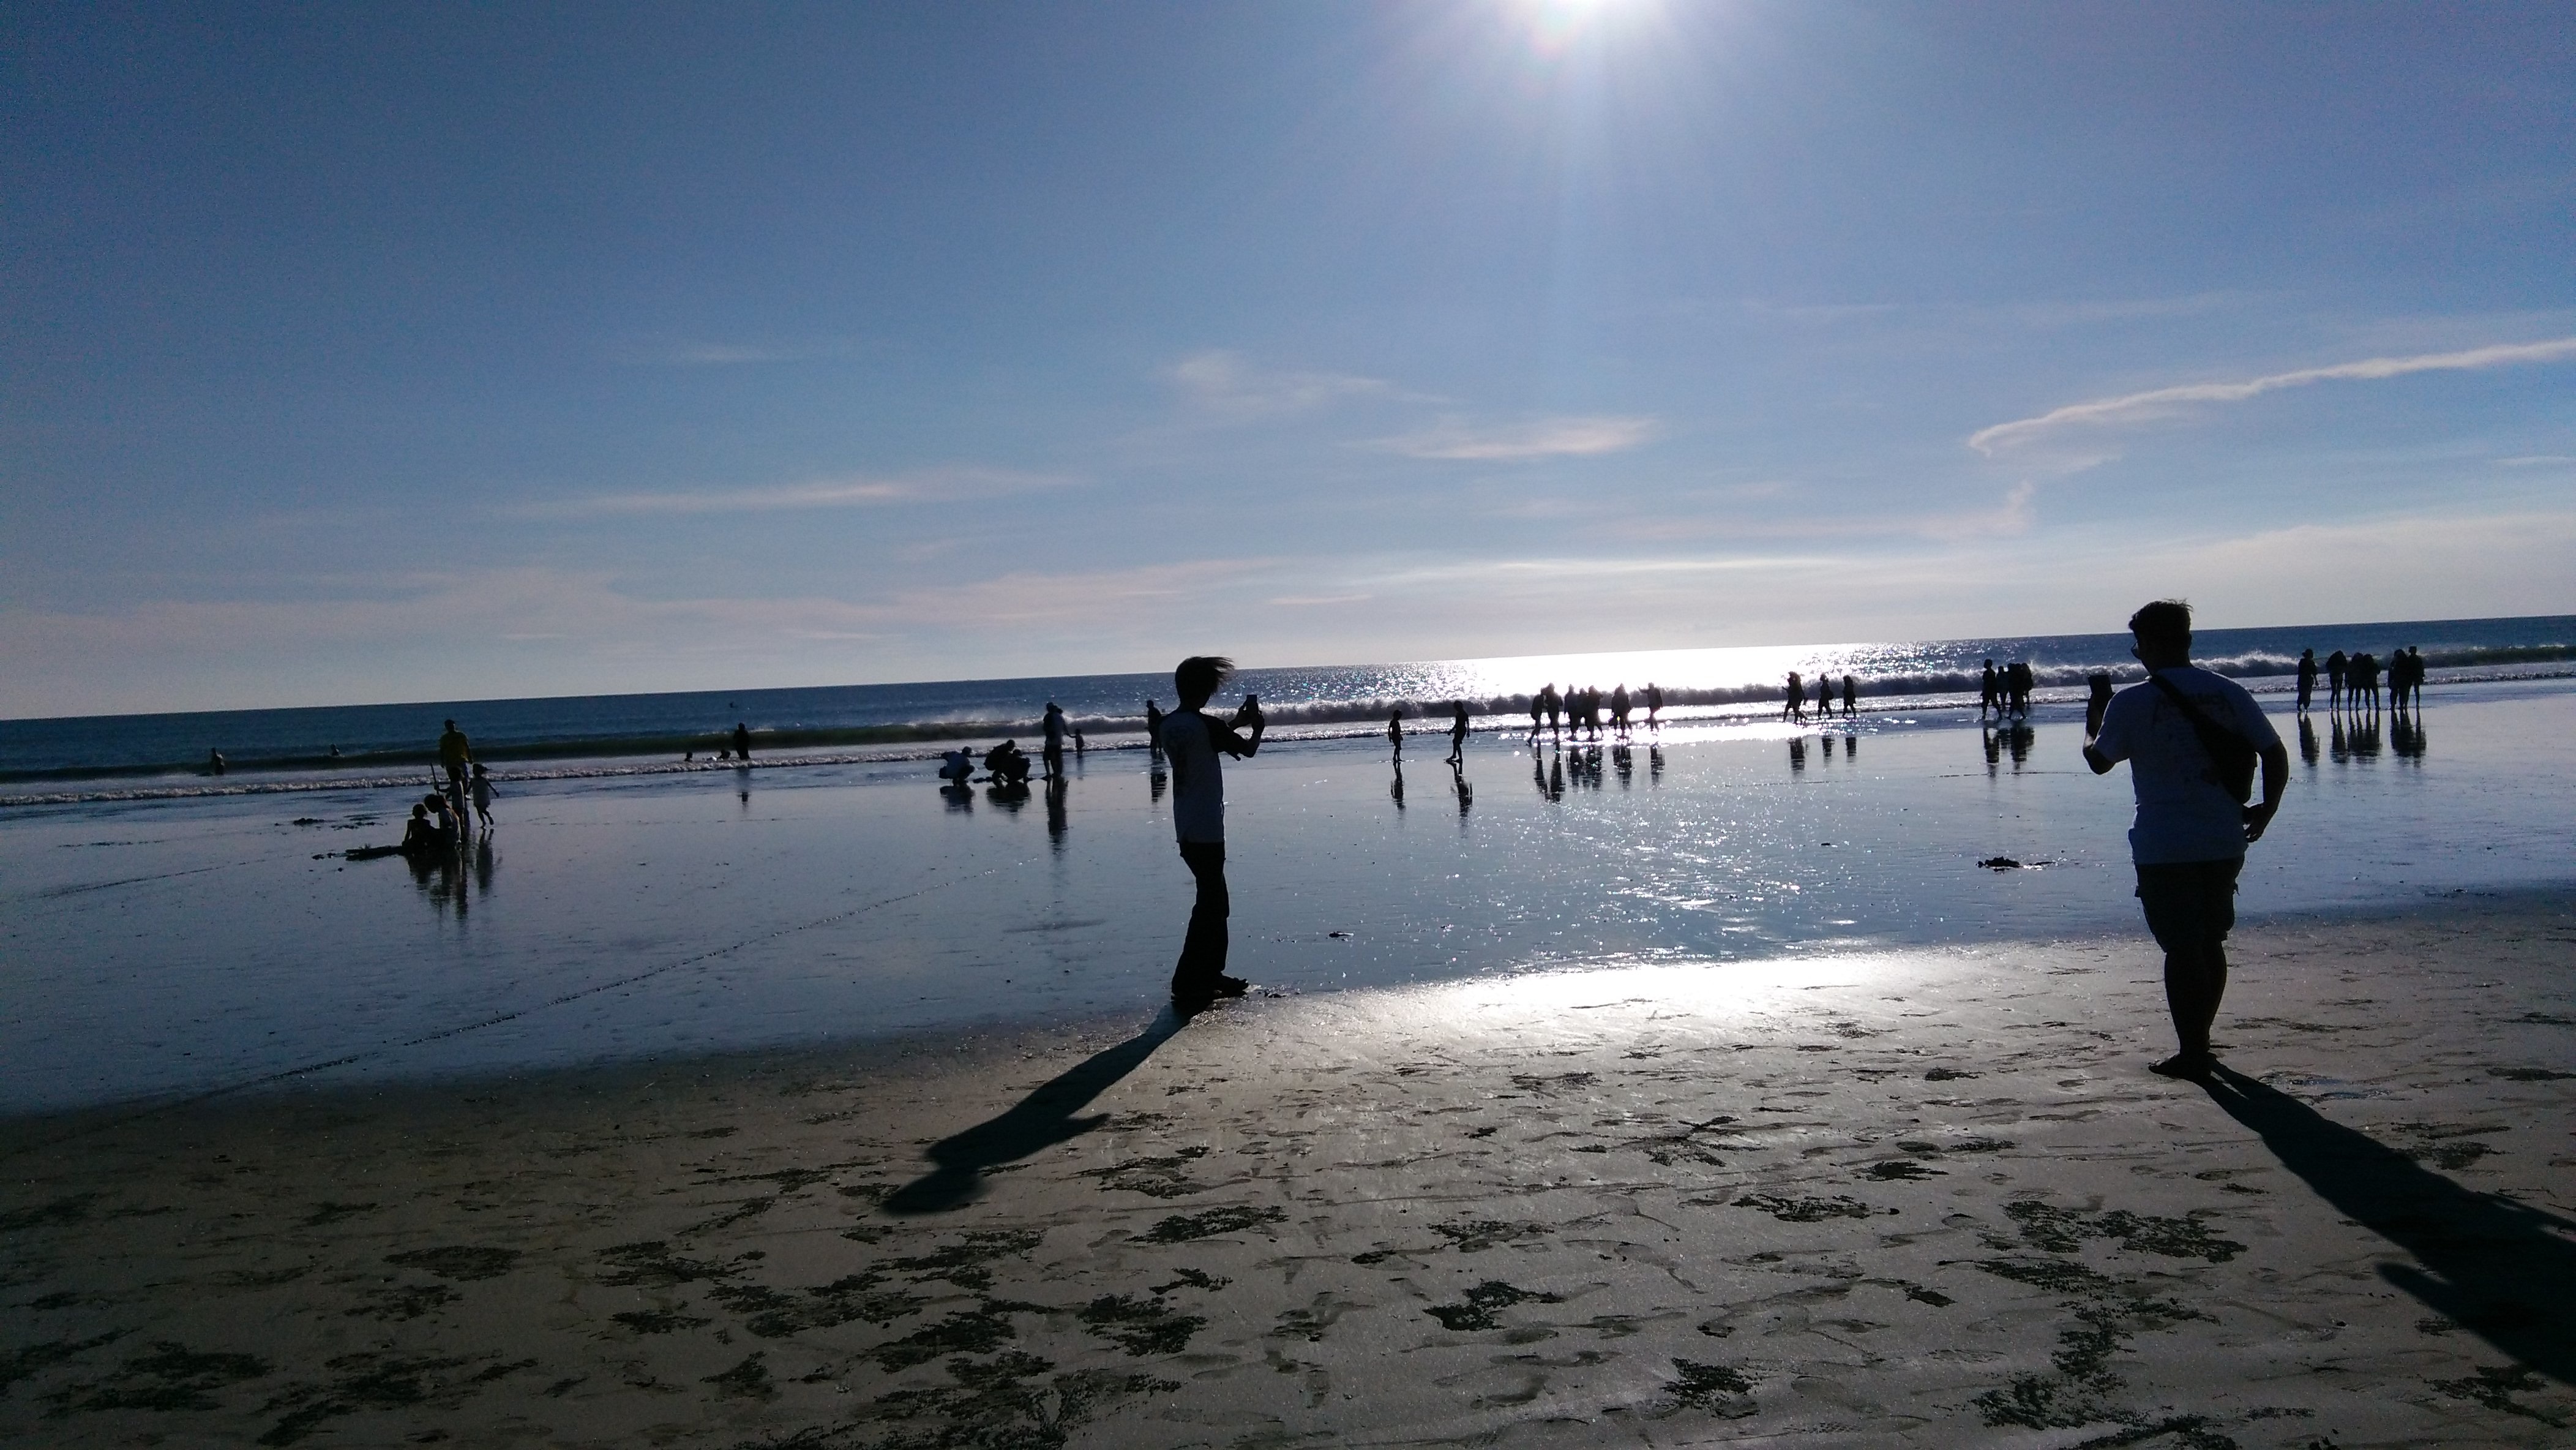
beach, sea, coast, water, sand, ocean, horizon, cloud, sunrise, sunset, sunlight, morning, shore, wave, dawn, pier, dusk, evening, reflection, bay, body of water, wind wave